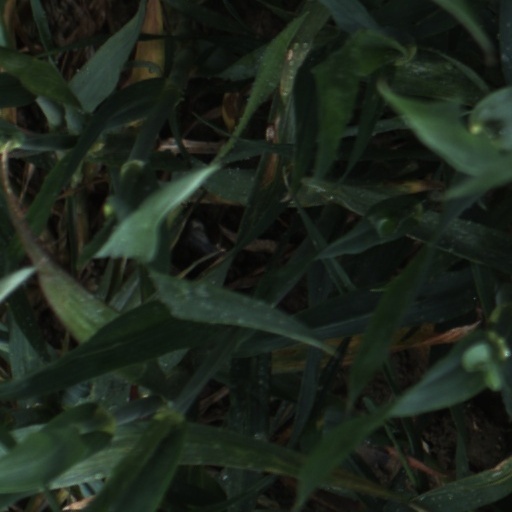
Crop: wheat